Human body weight

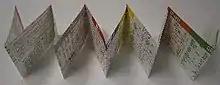
An example of a half unfolded Broselow tape

There are a number of methods to estimate weight in children for circumstances (such as emergencies) when actual weight cannot be measured. Most involve a parent or health care provider guessing the child's weight through weight-estimation formulas. These formulas base their findings on the child's age and tape-based systems of weight estimation. Of the many formulas that have been used for estimating body weight, some include the Advanced Pediatric Life Support formula, the Leffler formula, and Theron formula. There are also several types of tape-based systems for estimating children's weight, with the best-known being the Broselow tape. The Broselow tape is based on length with weight read from the appropriate color area. Newer systems, such as the PAWPER tape, make use of a simple two-step process to estimate weight: the length-based weight estimation is modified according to the child's body habitus to increase the accuracy of the final weight prediction.